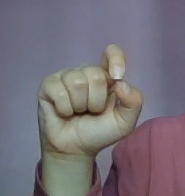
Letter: fa